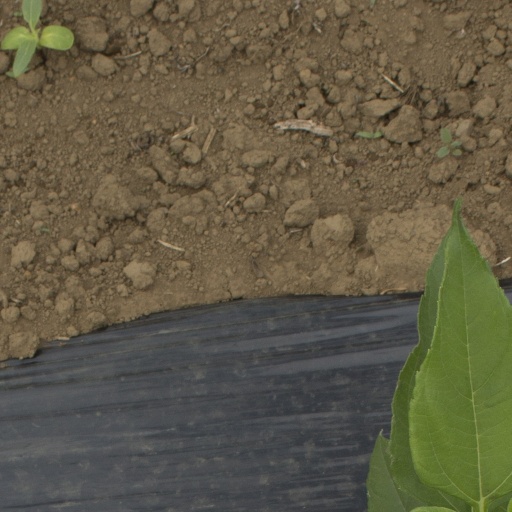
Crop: Jerusalem artichoke